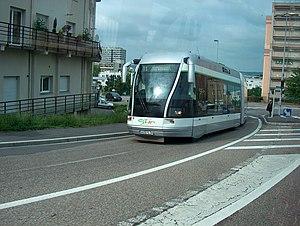
Un tram de Nancy vient de quitter l'arrêt ""vélodrome"", et monte vers Brabois par l'avenue du Gal Leclerc, en traction diesel, et en mode non guidé. Pas de perches, pas de rails, un moteur diesel. Que reste-t-il du tramway
Le quartier Les Nations est un quartier de la ville de Vandœuvre-lès-Nancy dans la banlieue de Nancy, constitué en grande partie d'HLM construits dans les années 1960.
Le transport léger guidé de Nancy est un système de transport routier, à roulement sur pneus et à guidage par un rail central, de technologie Transport sur voie réservée de Bombardier. Deux réseaux de transports guidés se sont succédé à Nancy :